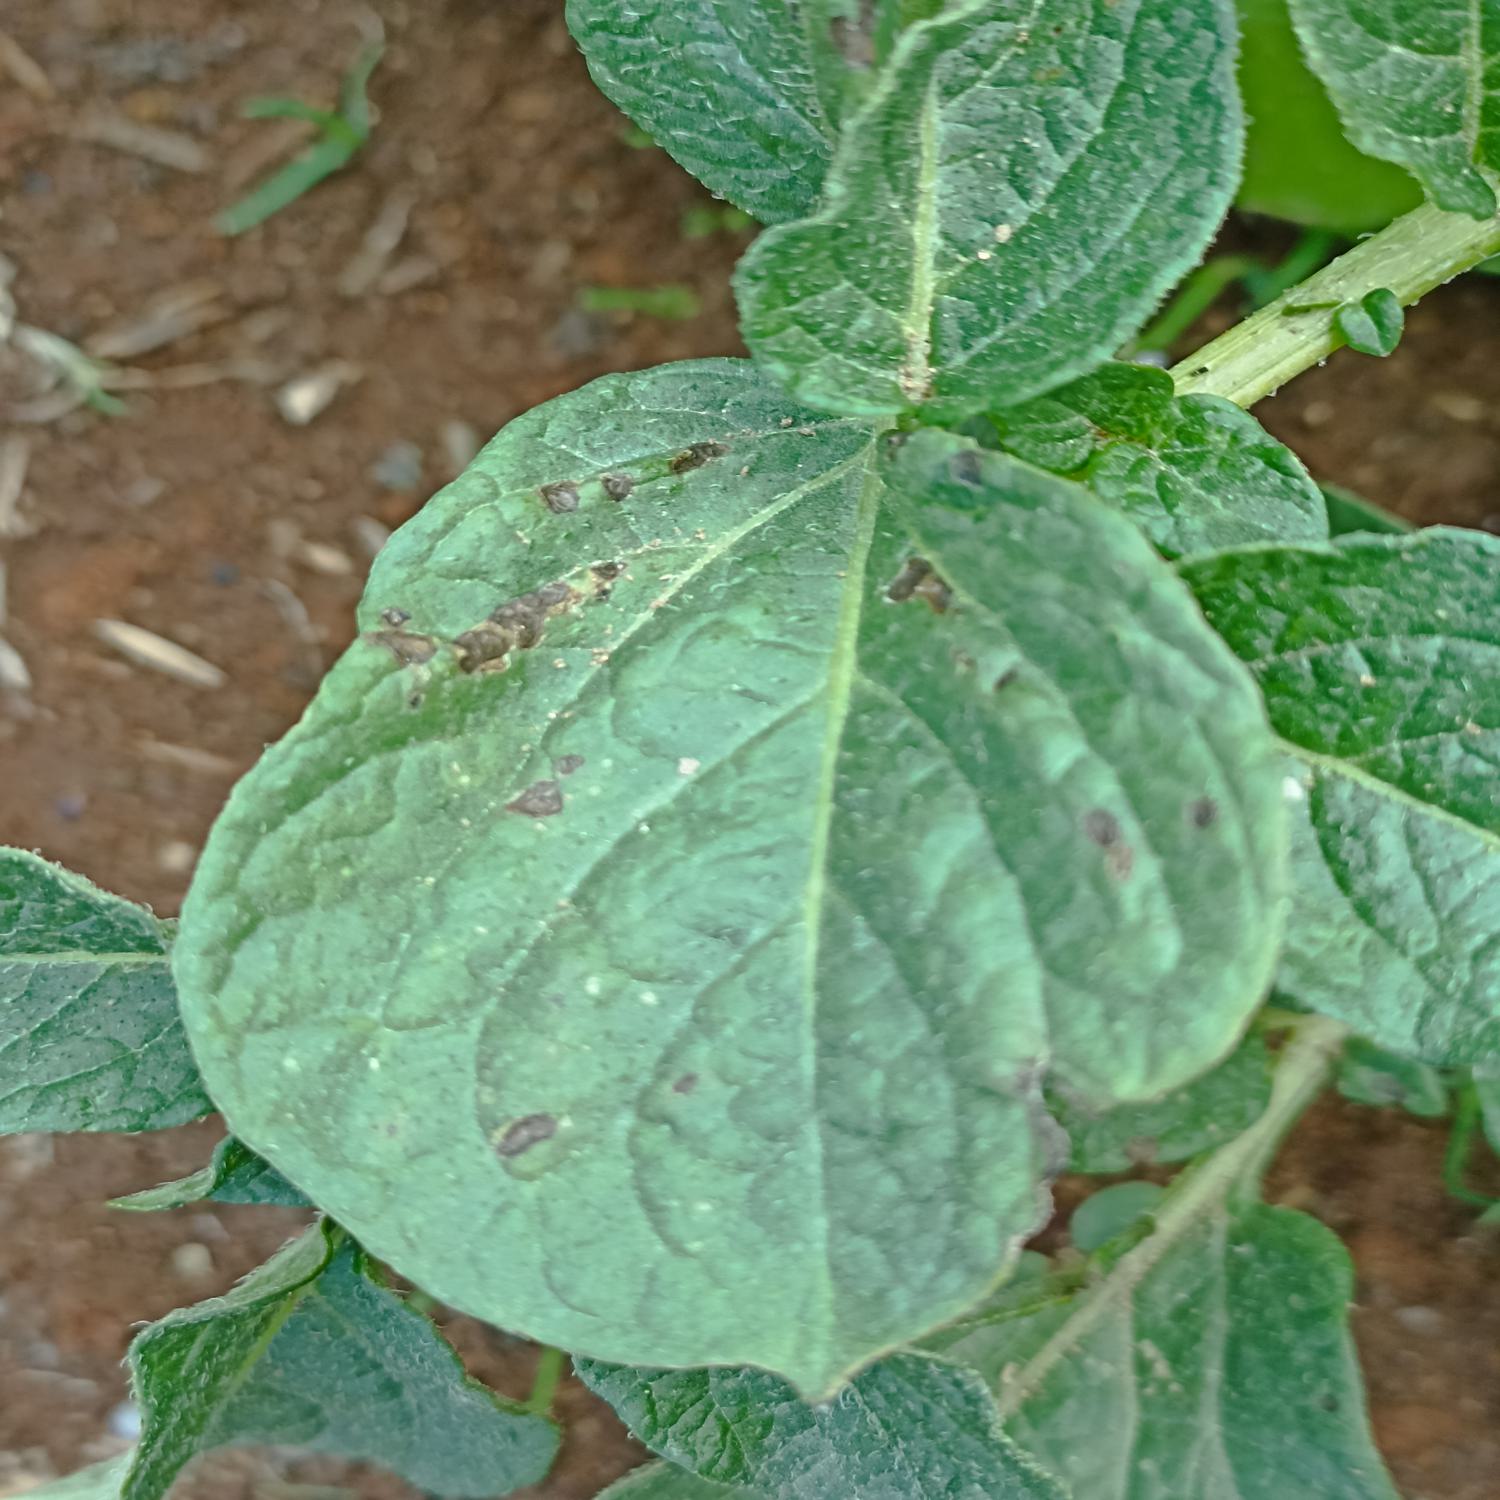
Label: Fungi